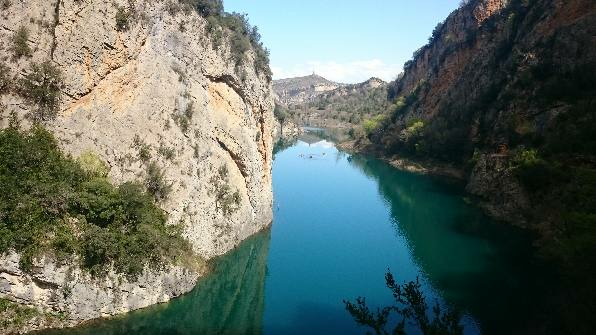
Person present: No